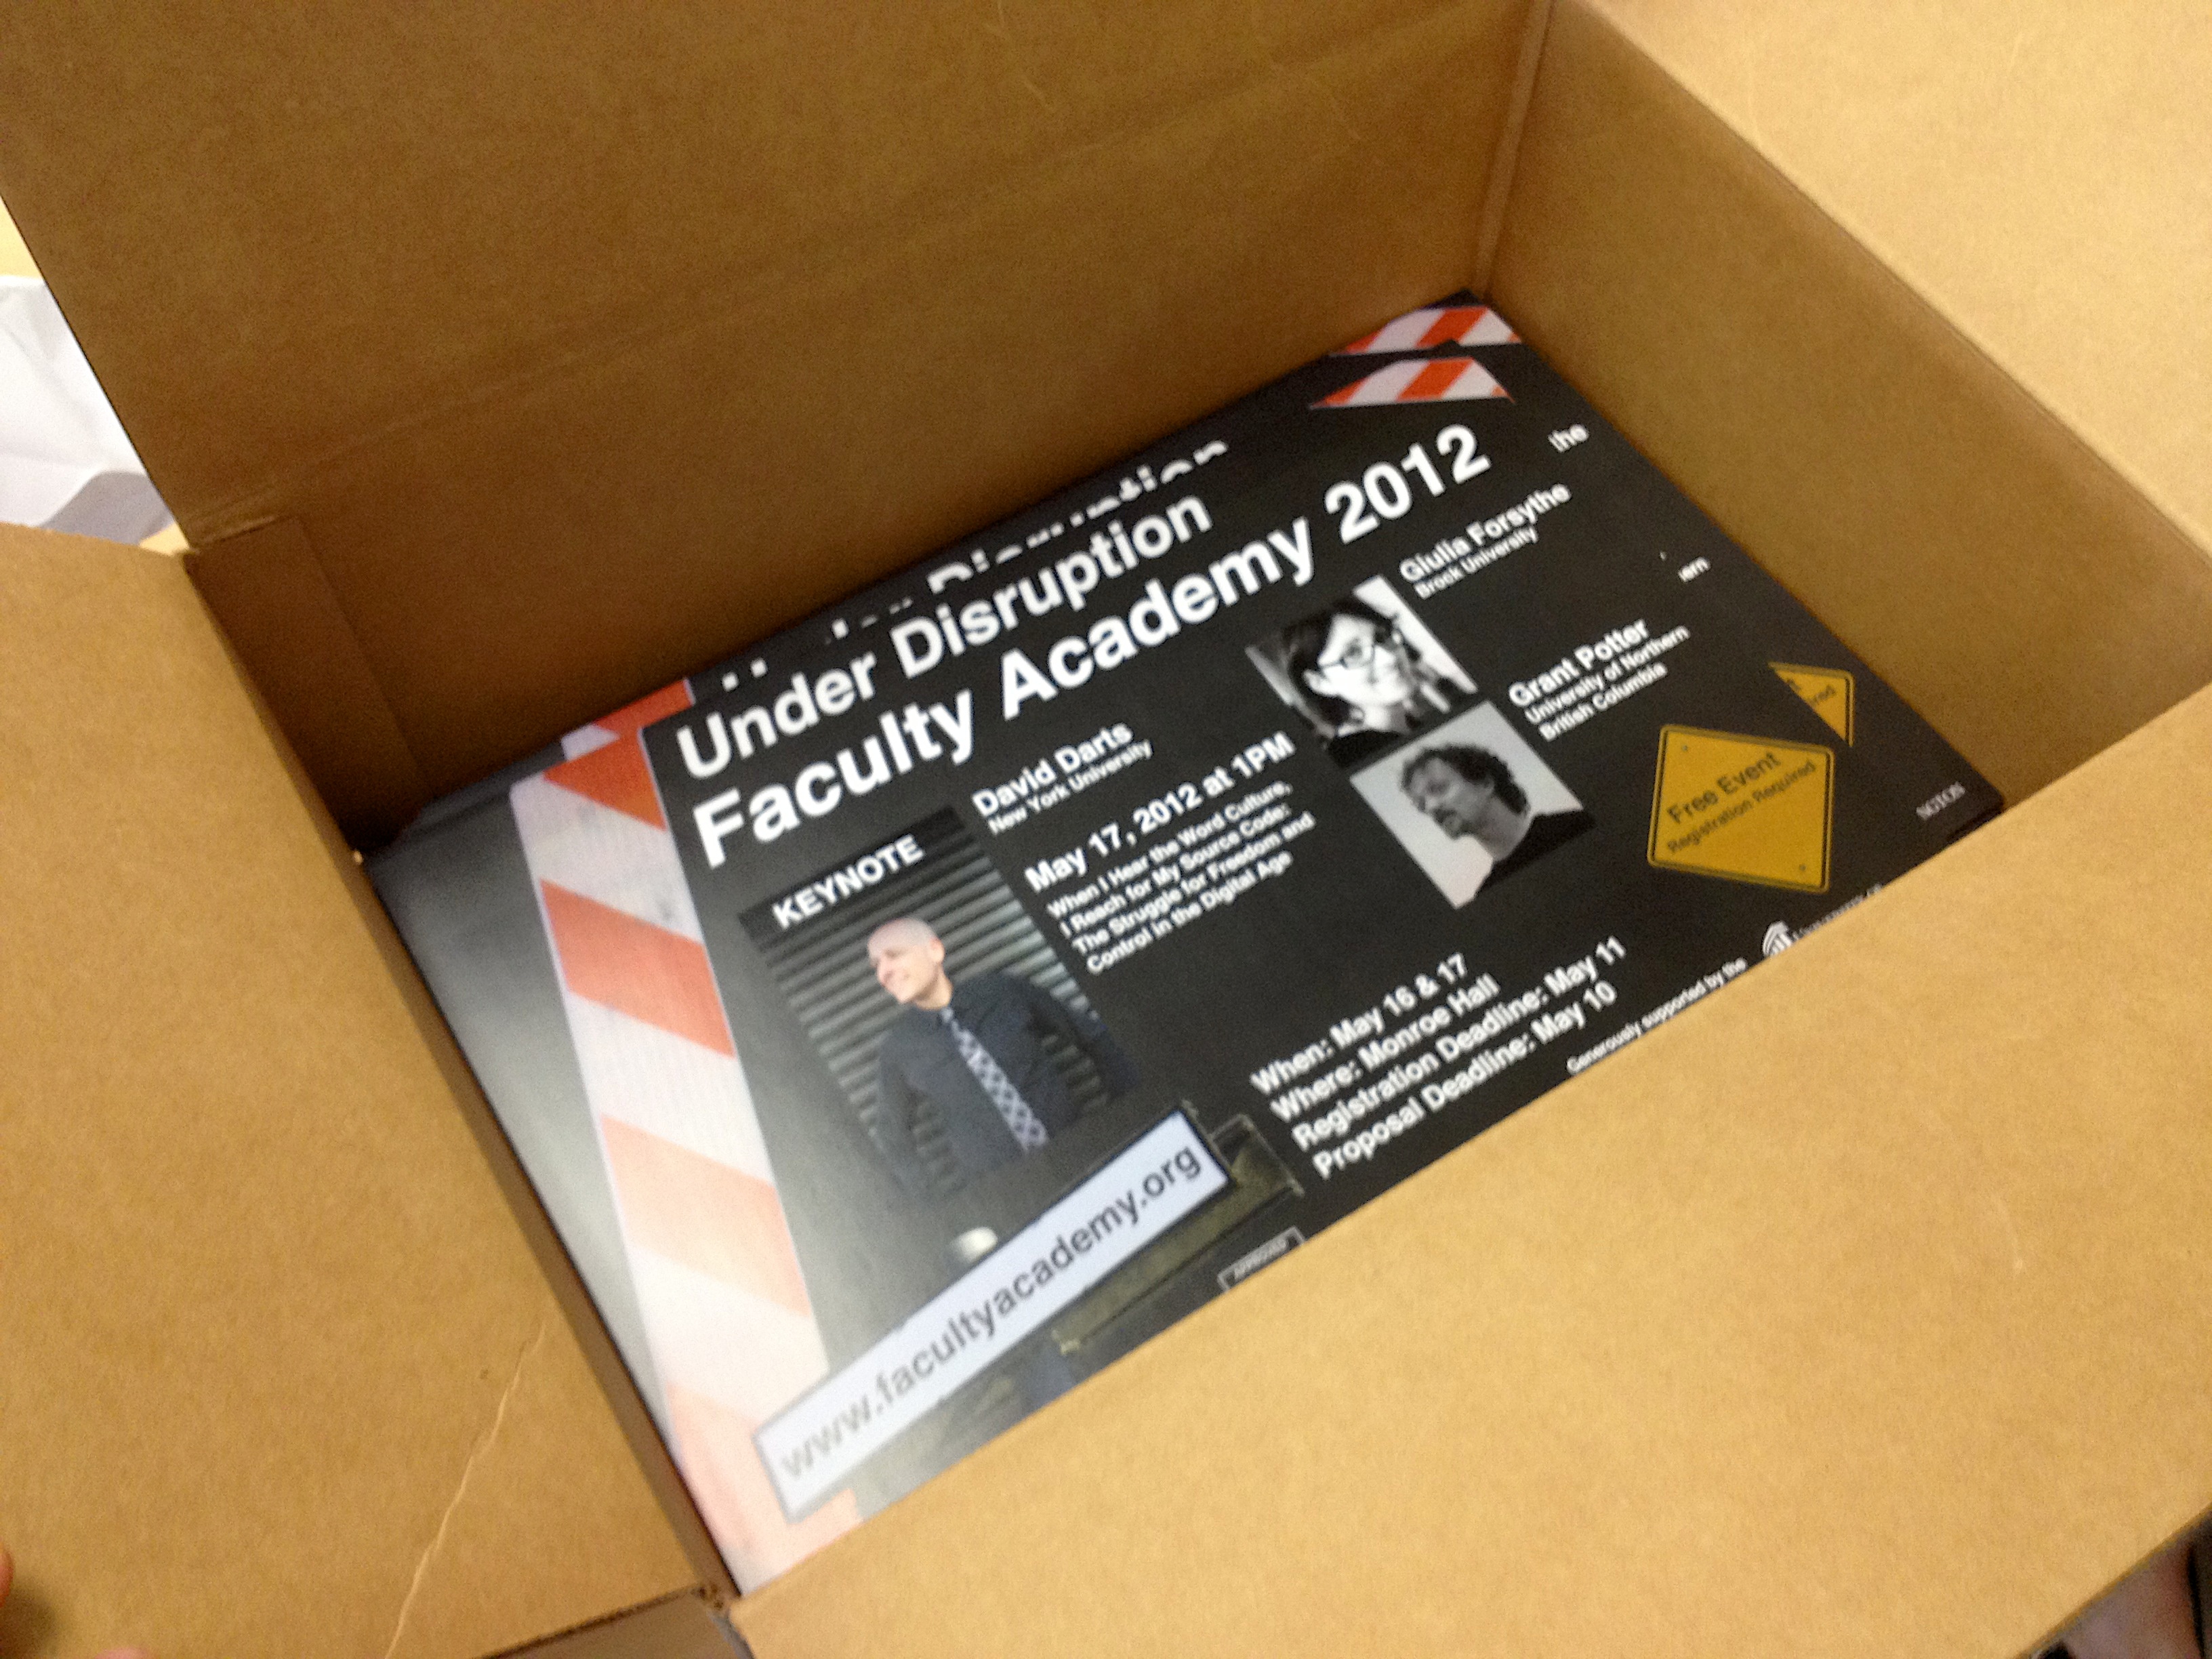
brand, art, design, compact disc